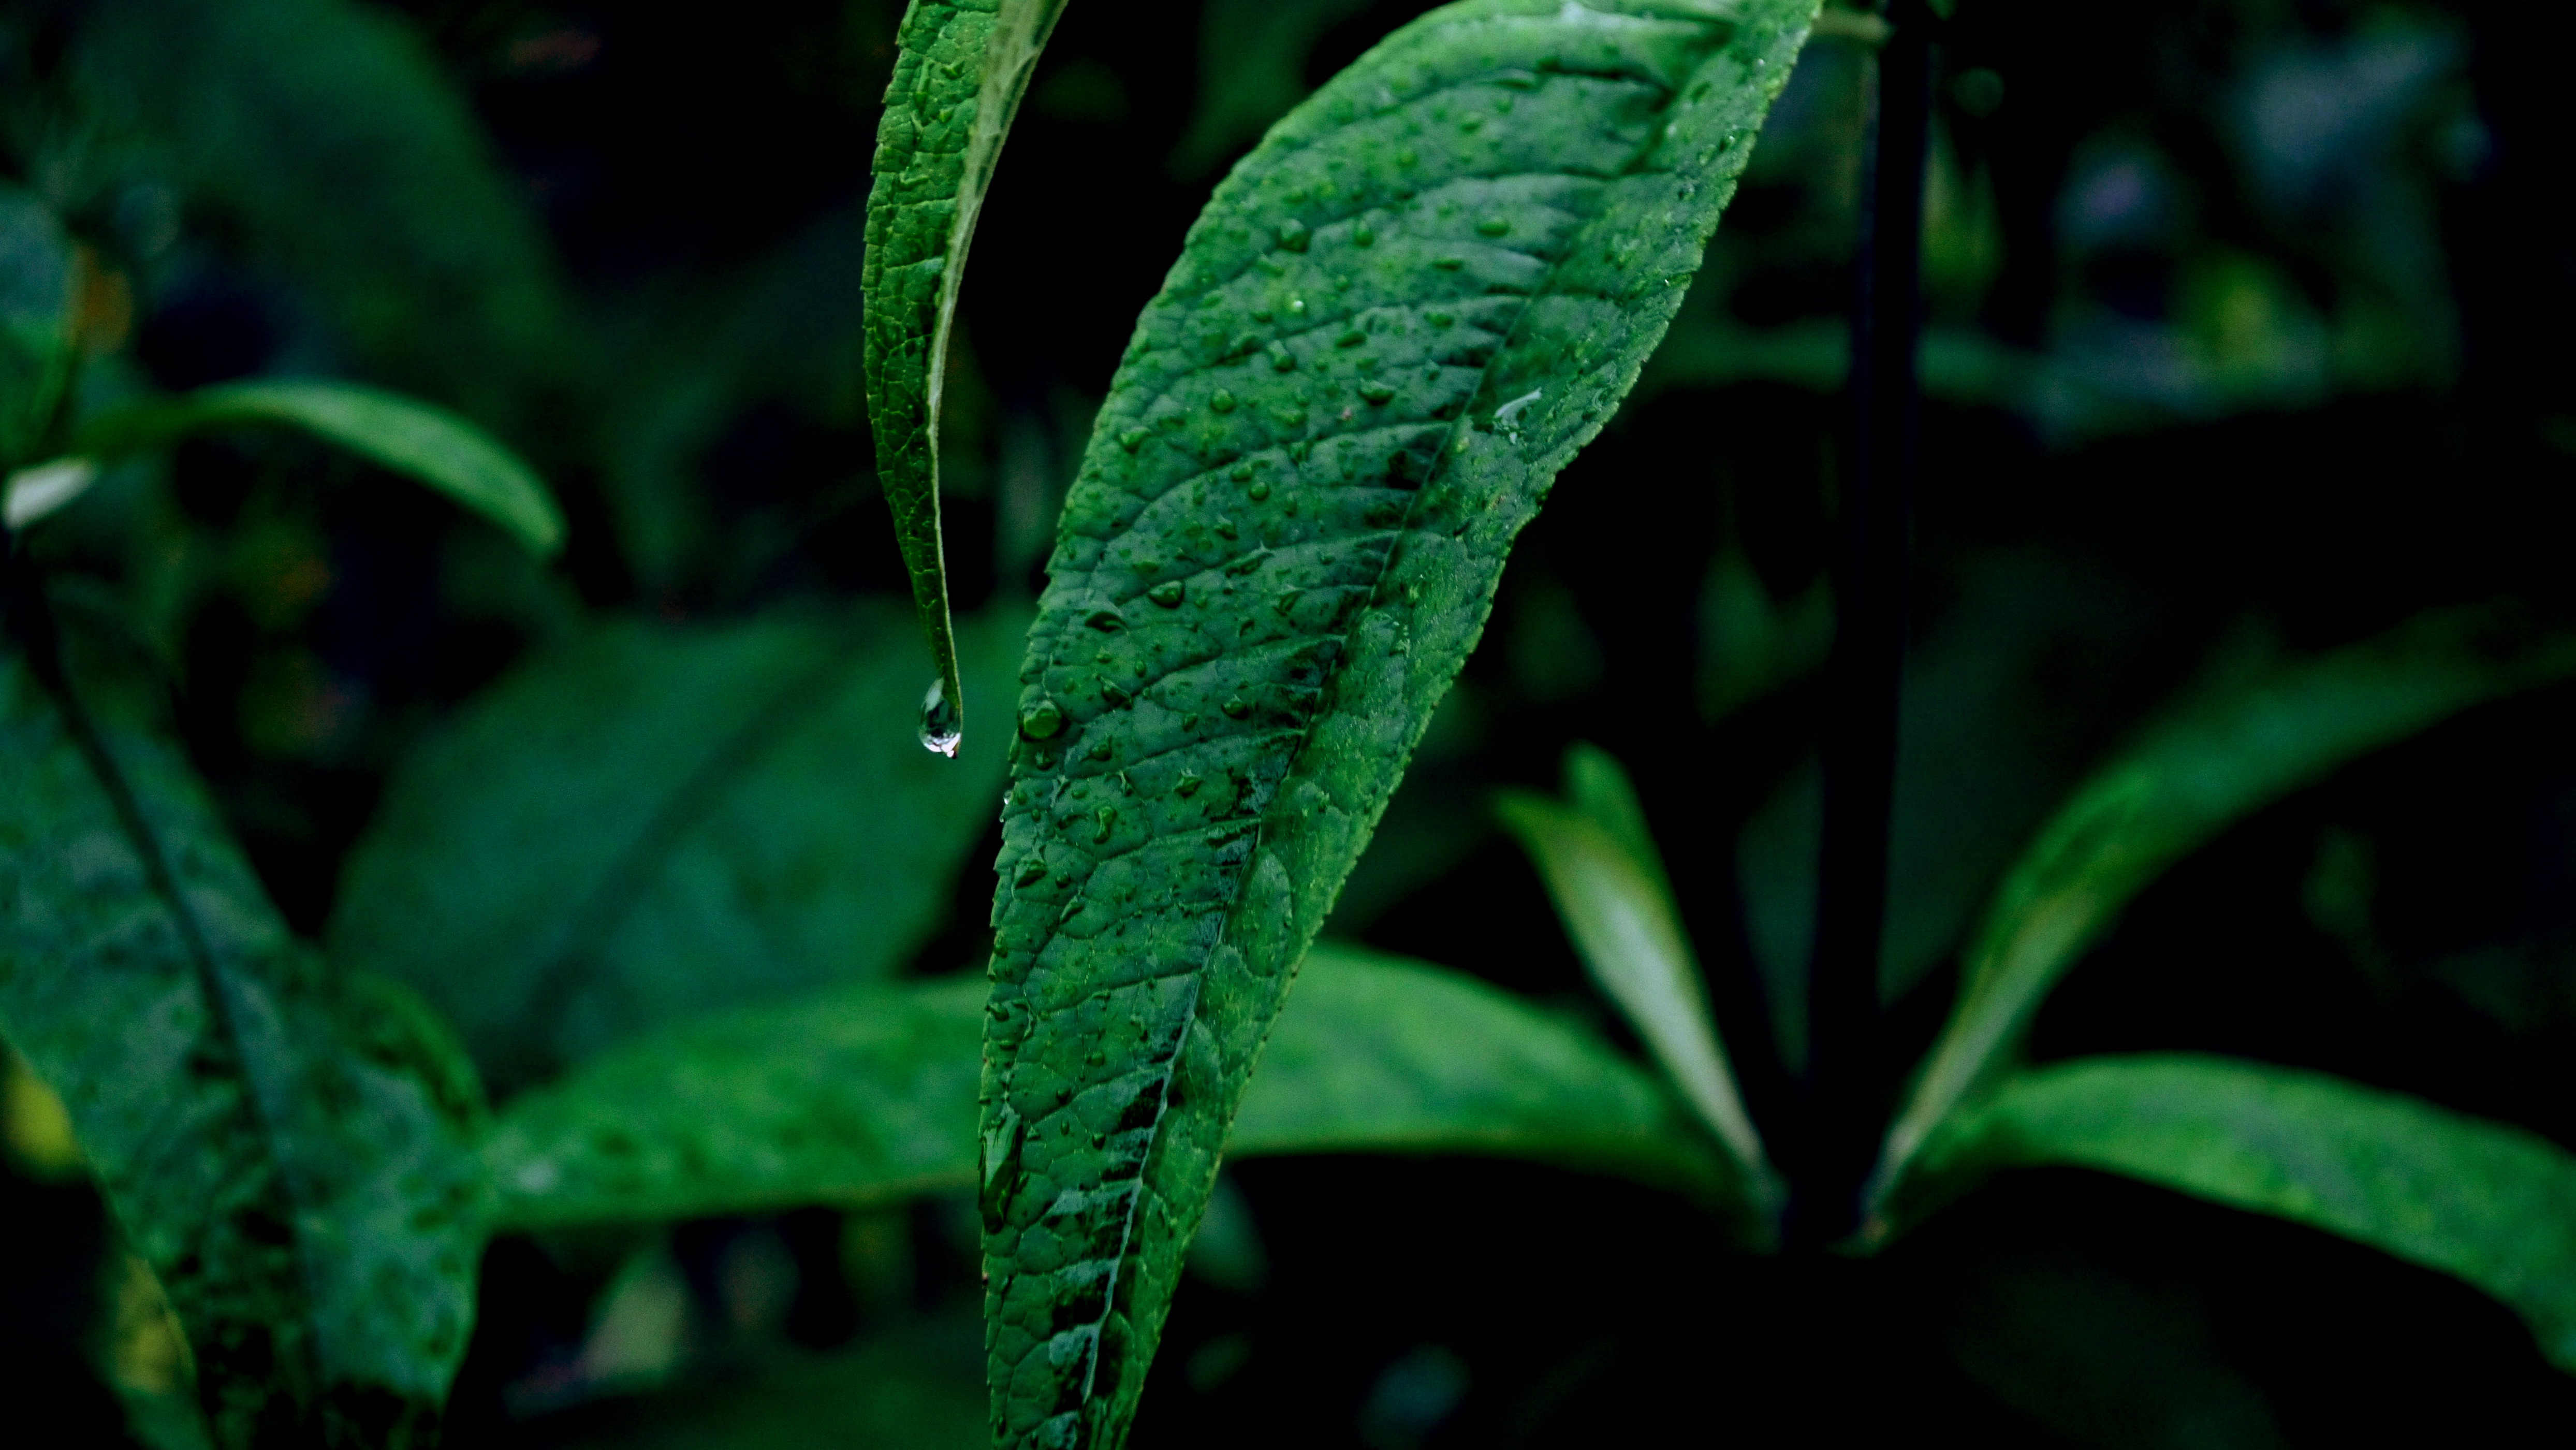
nature, plant, leaf, flower, wet, green, jungle, macro, botany, flora, leaves, macro photography, plant stem, land plant